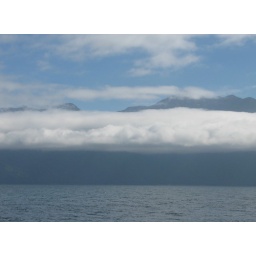
Mist and clouds in chili's lake